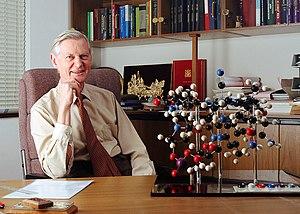
Alan Rushton Battersby est un chimiste britannique. Battersby est connu pour ses travaux sur la structure et la synthèse de biomolécules complexes telles les hèmes, la chlorophylle et la vitamine B12 ainsi que divers groupes d'alcaloïdes végétaux comme les morphines.